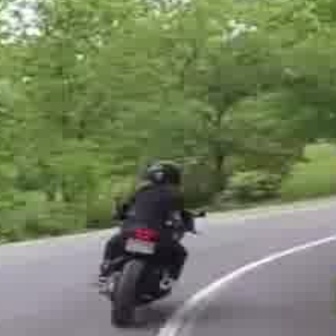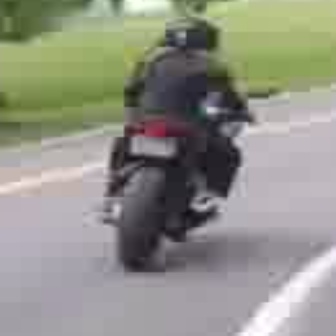
  Please identify the target specified by the bounding box [85,209,201,325] in the first image and locate it in the second image. Return the coordinates in [x_min,y_min,x_max,y_max] format.
Answer: [85,81,274,269]